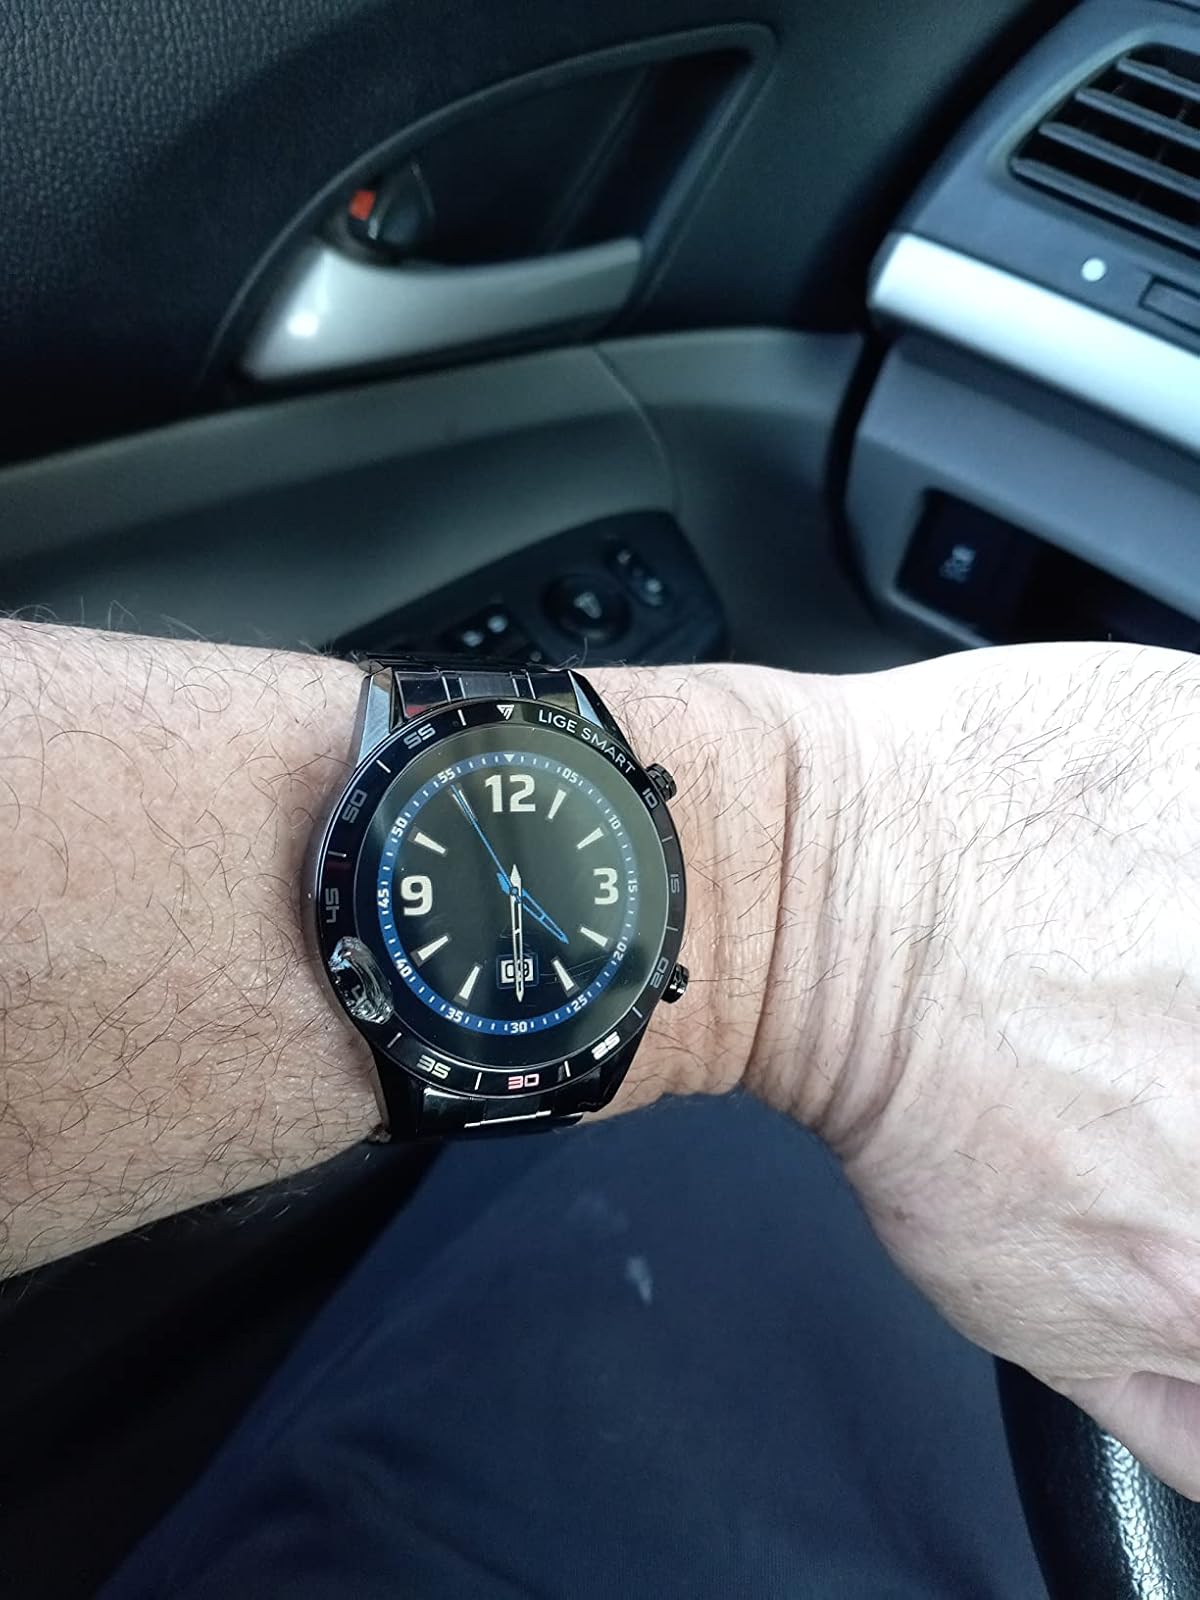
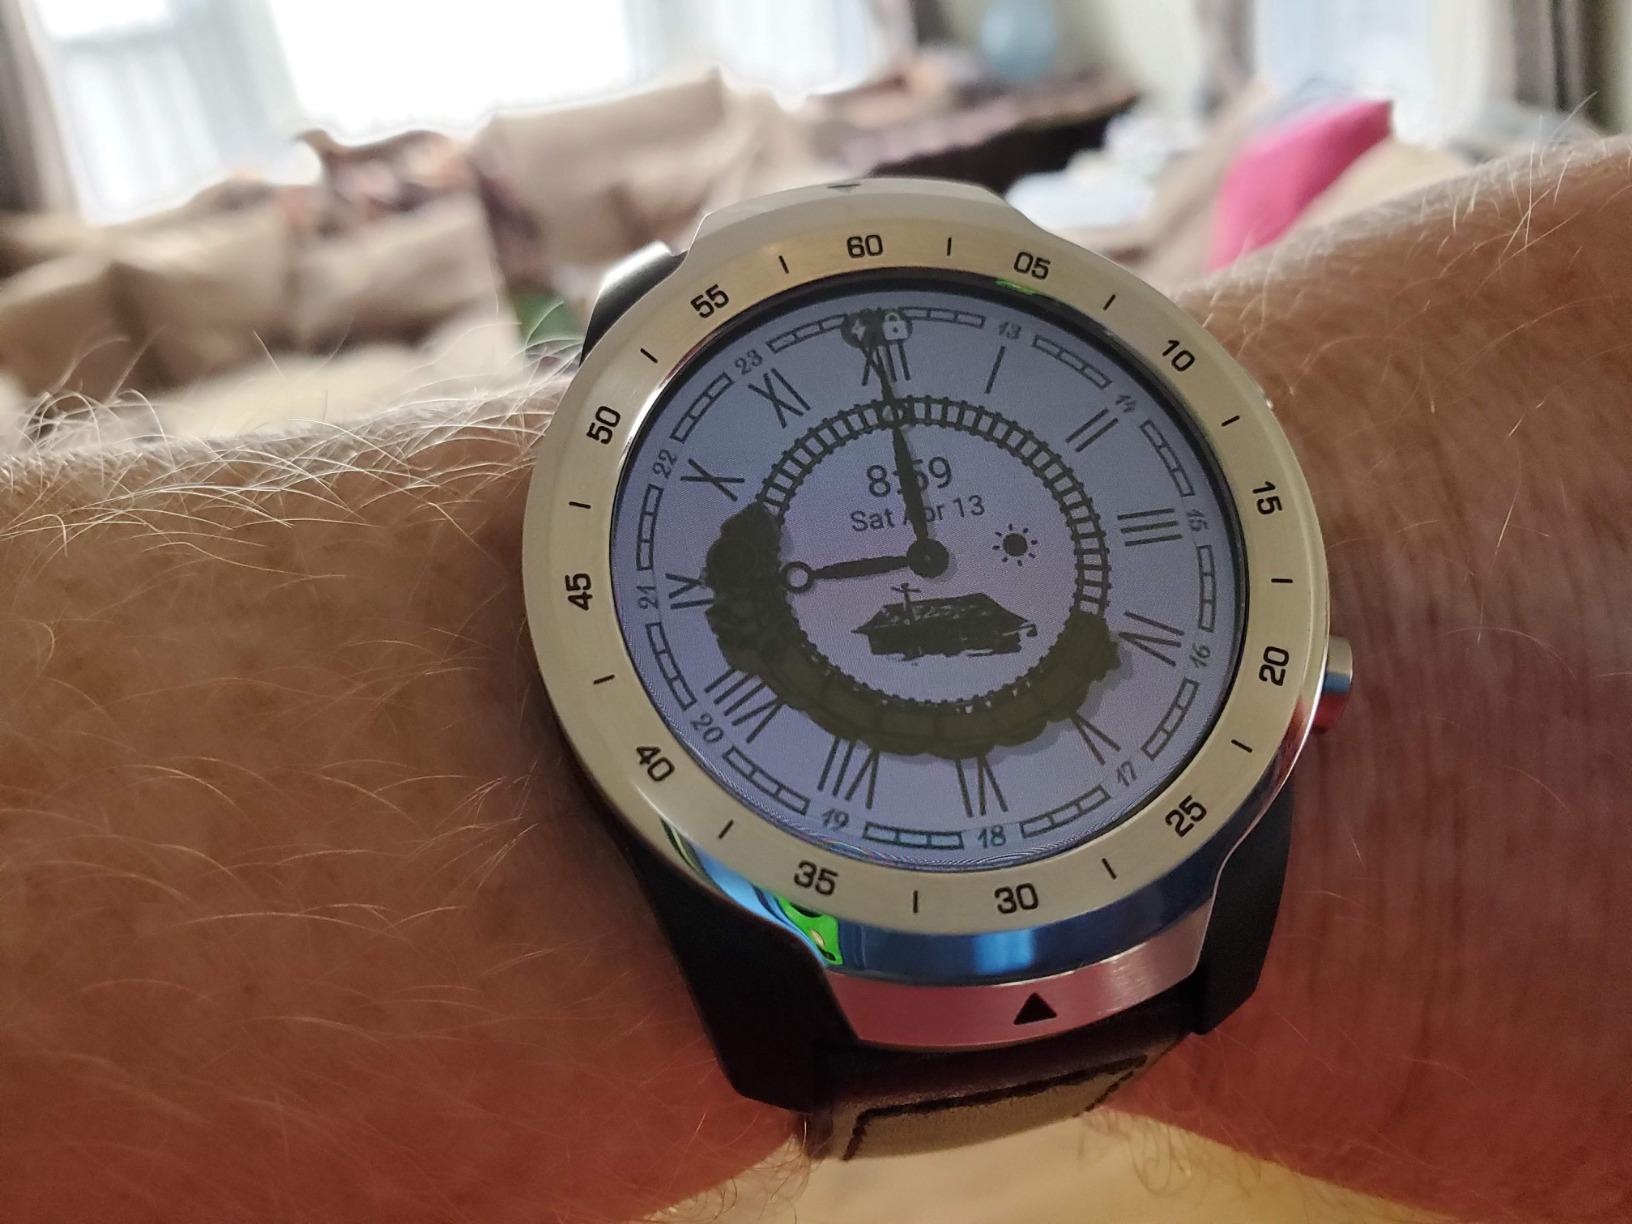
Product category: smartwatch
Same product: no